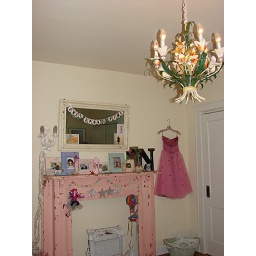
pink mantel in old master bedroom